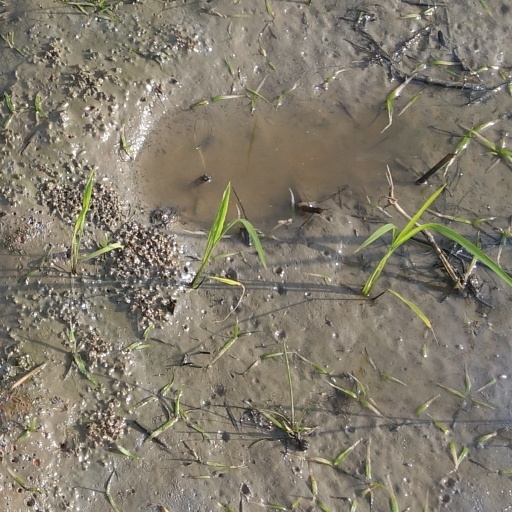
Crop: rice